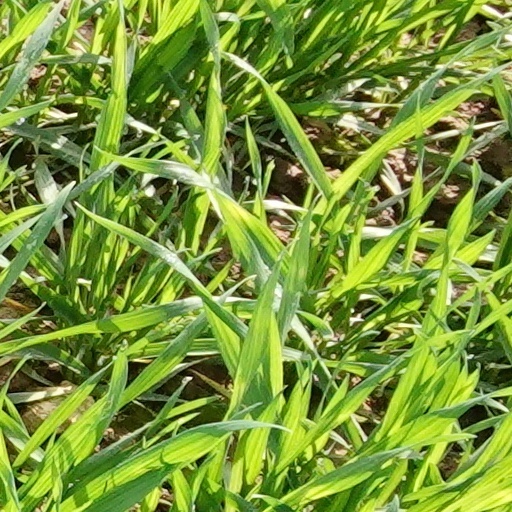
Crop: wheat